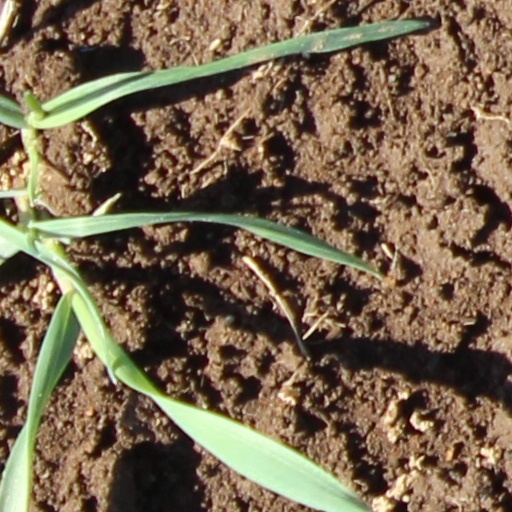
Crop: wheat